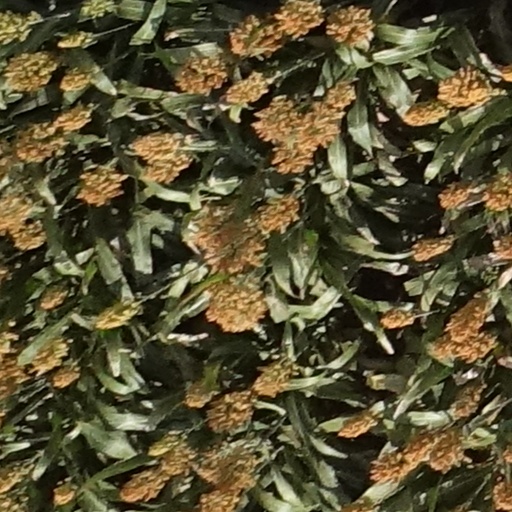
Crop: sorghum